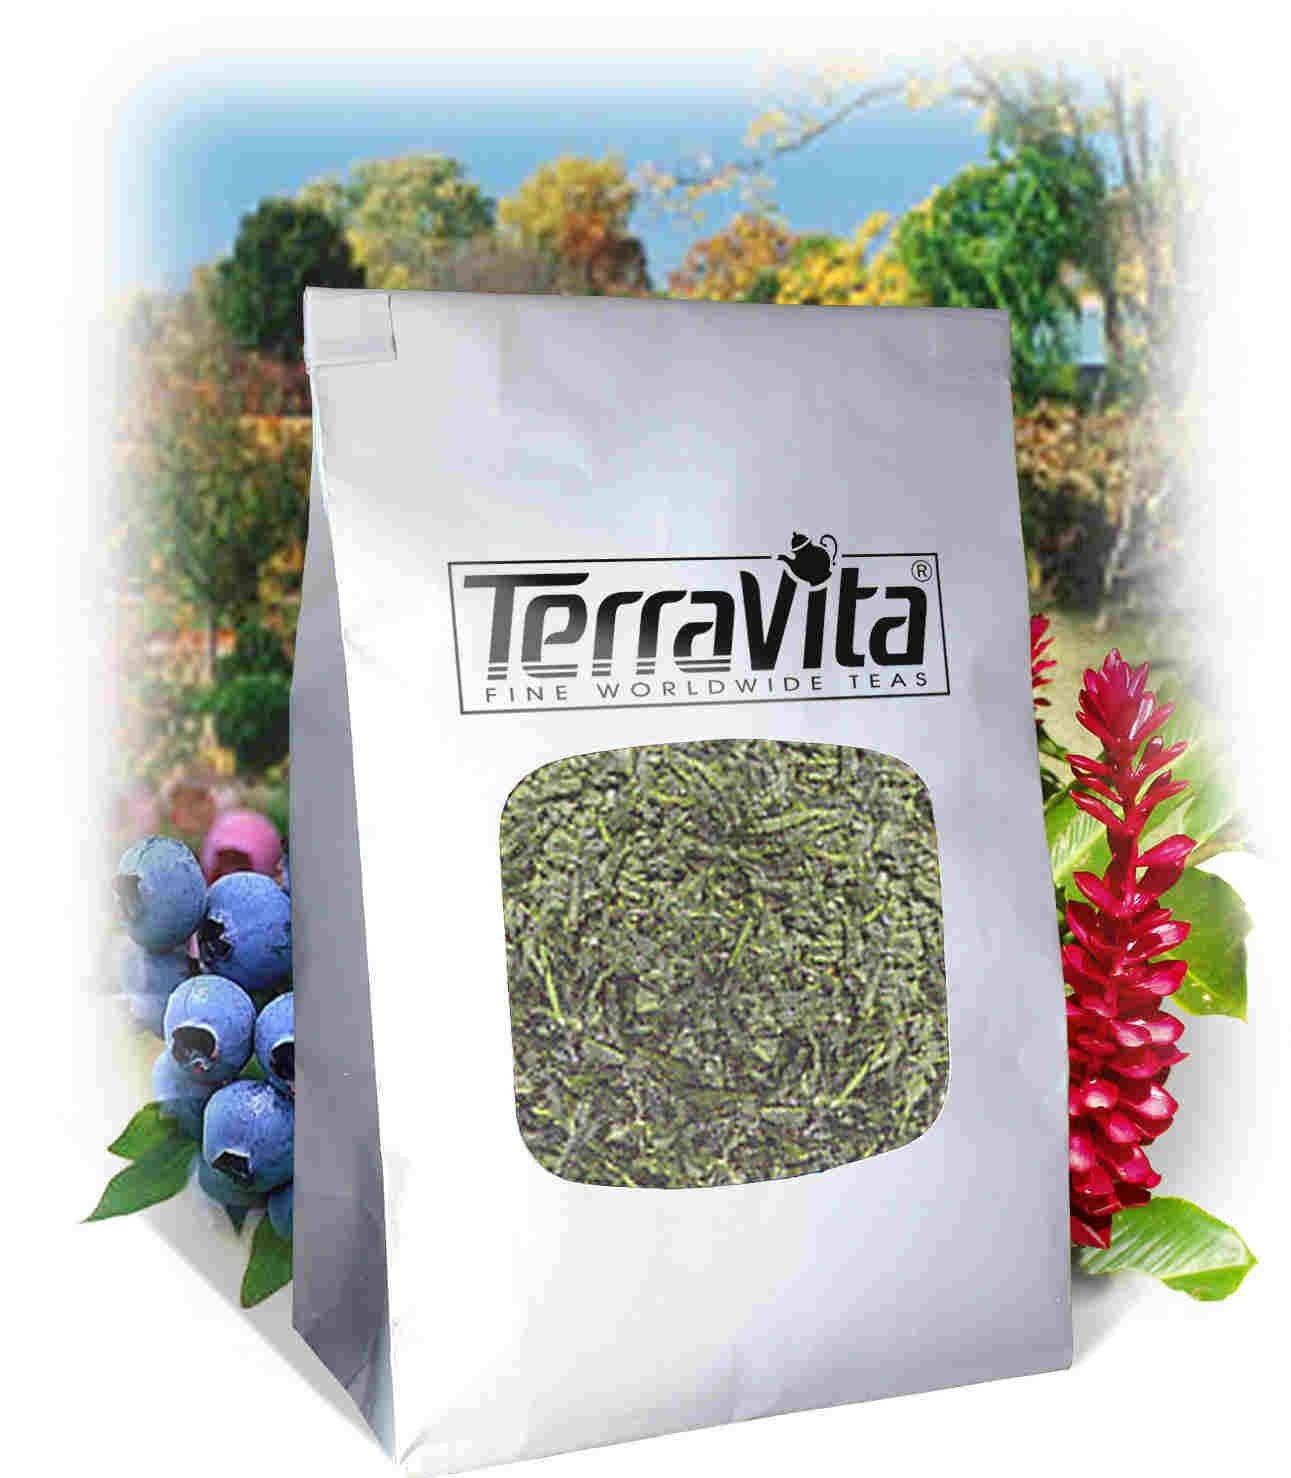
Item Name: Valerian and Spearmint Combination Tea (Loose) (8 oz, ZIN: 513466)
Bullet Point 1: Valerian and Spearmint Combination Tea (Loose) (8 oz, ZIN: 513466)
Bullet Point 2: No fillers.
Bullet Point 3: Manufacturer: TerraVita
Bullet Point 4: Size: 8 oz
Bullet Point 5: Loose Leaf Herbal Tea - Packed in a convenient upright pouch!
Product Description: Valerian and Spearmint Combination Tea (Loose) (8 oz, ZIN: 513466)<BR><BR>Packaged in the United States in a GMP certified facility (Good Manufacturing Practice).<BR><BR>No fillers.<BR><BR>Manufacturer: TerraVita<BR><BR>Size: 8 oz<BR><BR>Loose Leaf Herbal Tea - Packed in a convenient upright pouch!<BR><BR>Ingredients: Spearmint, Valerian
Value: 8.0
Unit: Ounce

Price: 29.13